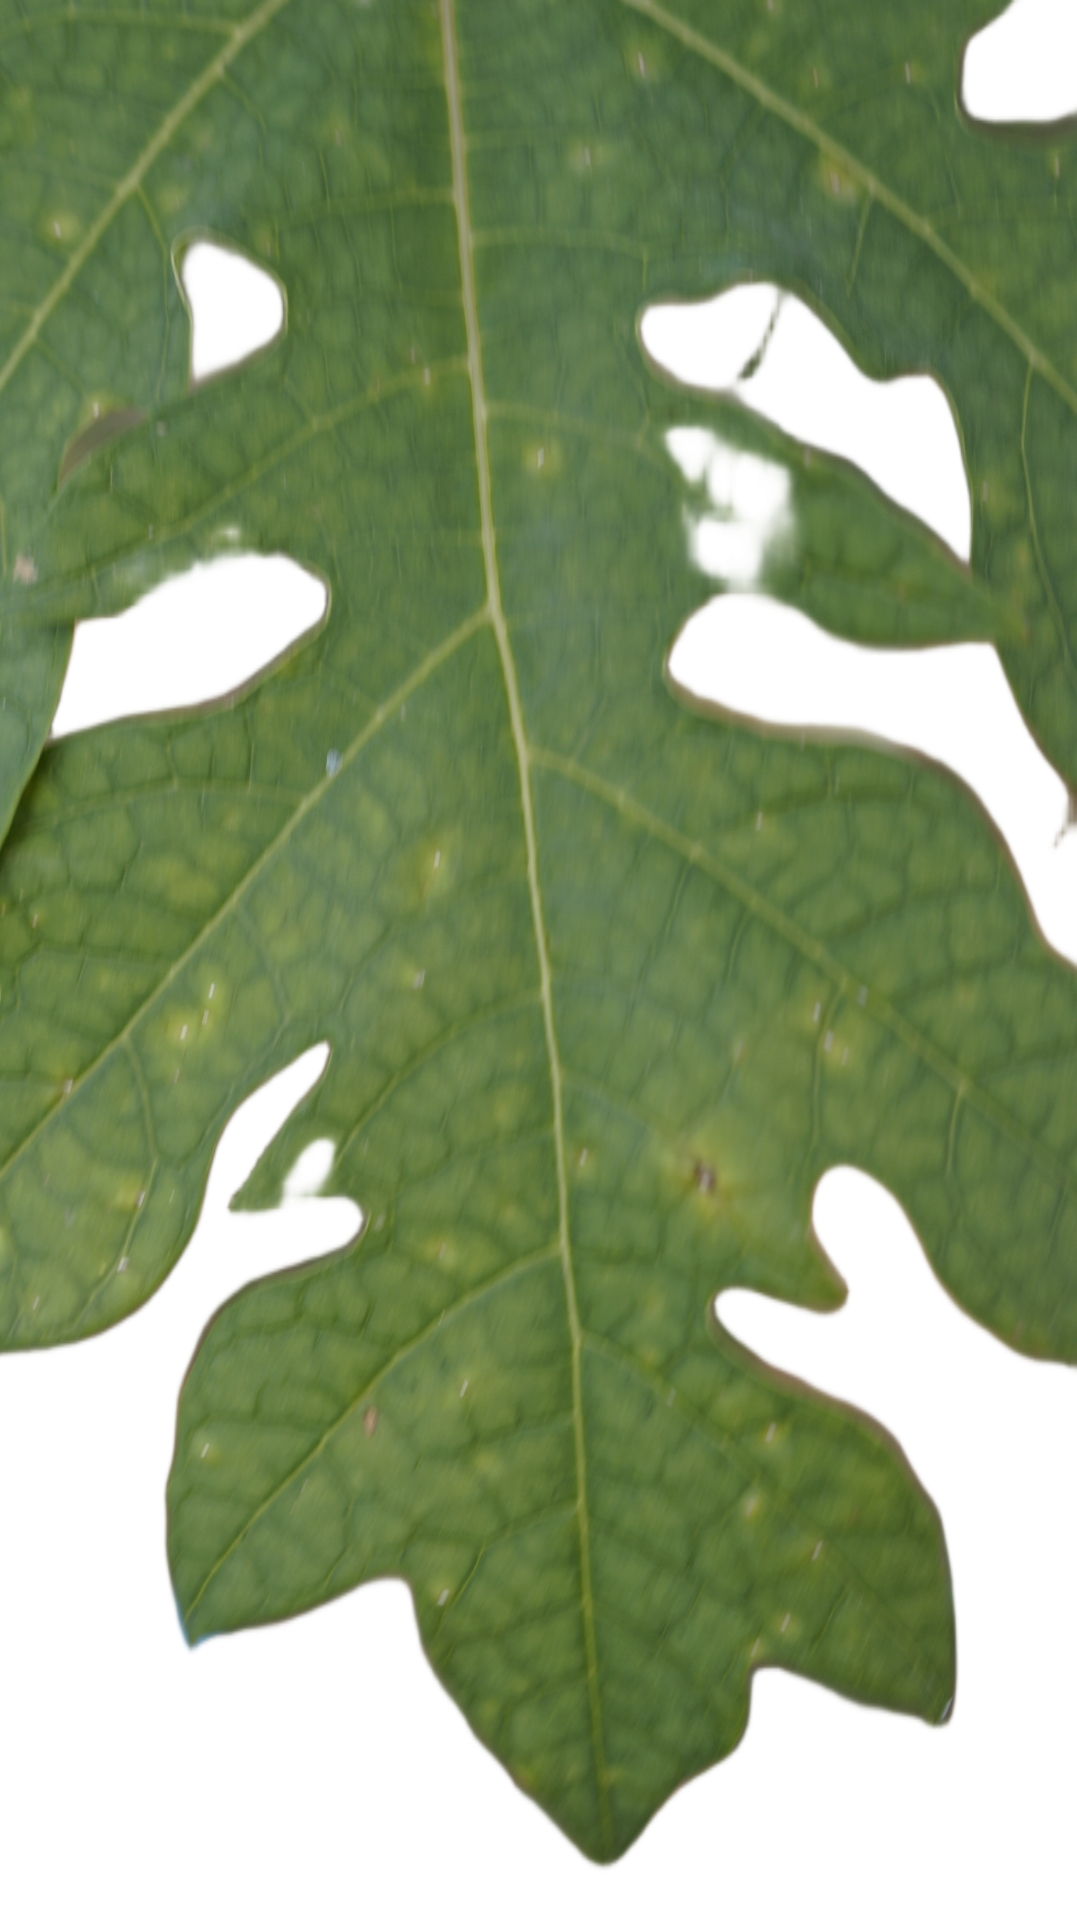
Crop: Papaya
Label: Pathogen_symptoms